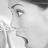
Emotion: surprise